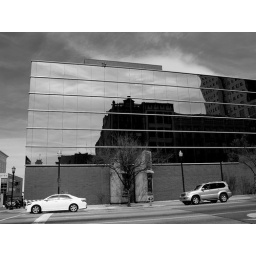
reflections in black and white